Herminio Iglesias

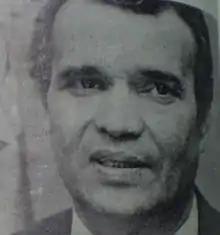
Herminio Iglesias

Herminio Iglesias (20 October 1929 – 16 February 2007) was an Argentine politician and trade unionist. A member of the Justicialist Party, he was intendente (mayor) of Avellaneda from 1973 to 1976, and later served as a National Deputy and councilman in Avellaneda. He is perhaps most remembered for his unsuccessful gubernatorial run in Buenos Aires Province in 1983.